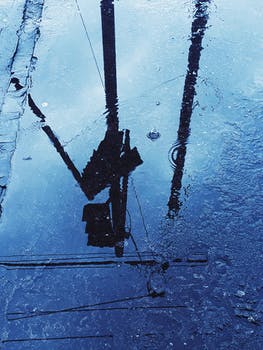
Label: No Watermark